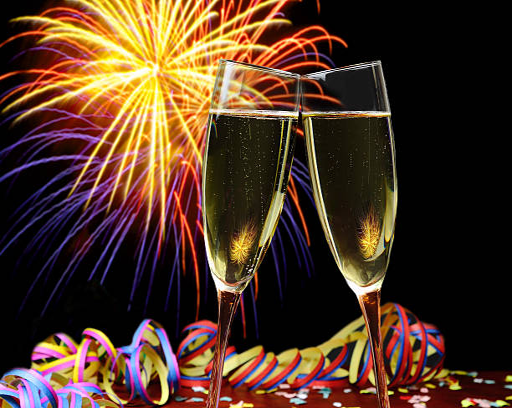
champagne with fireworks in the background